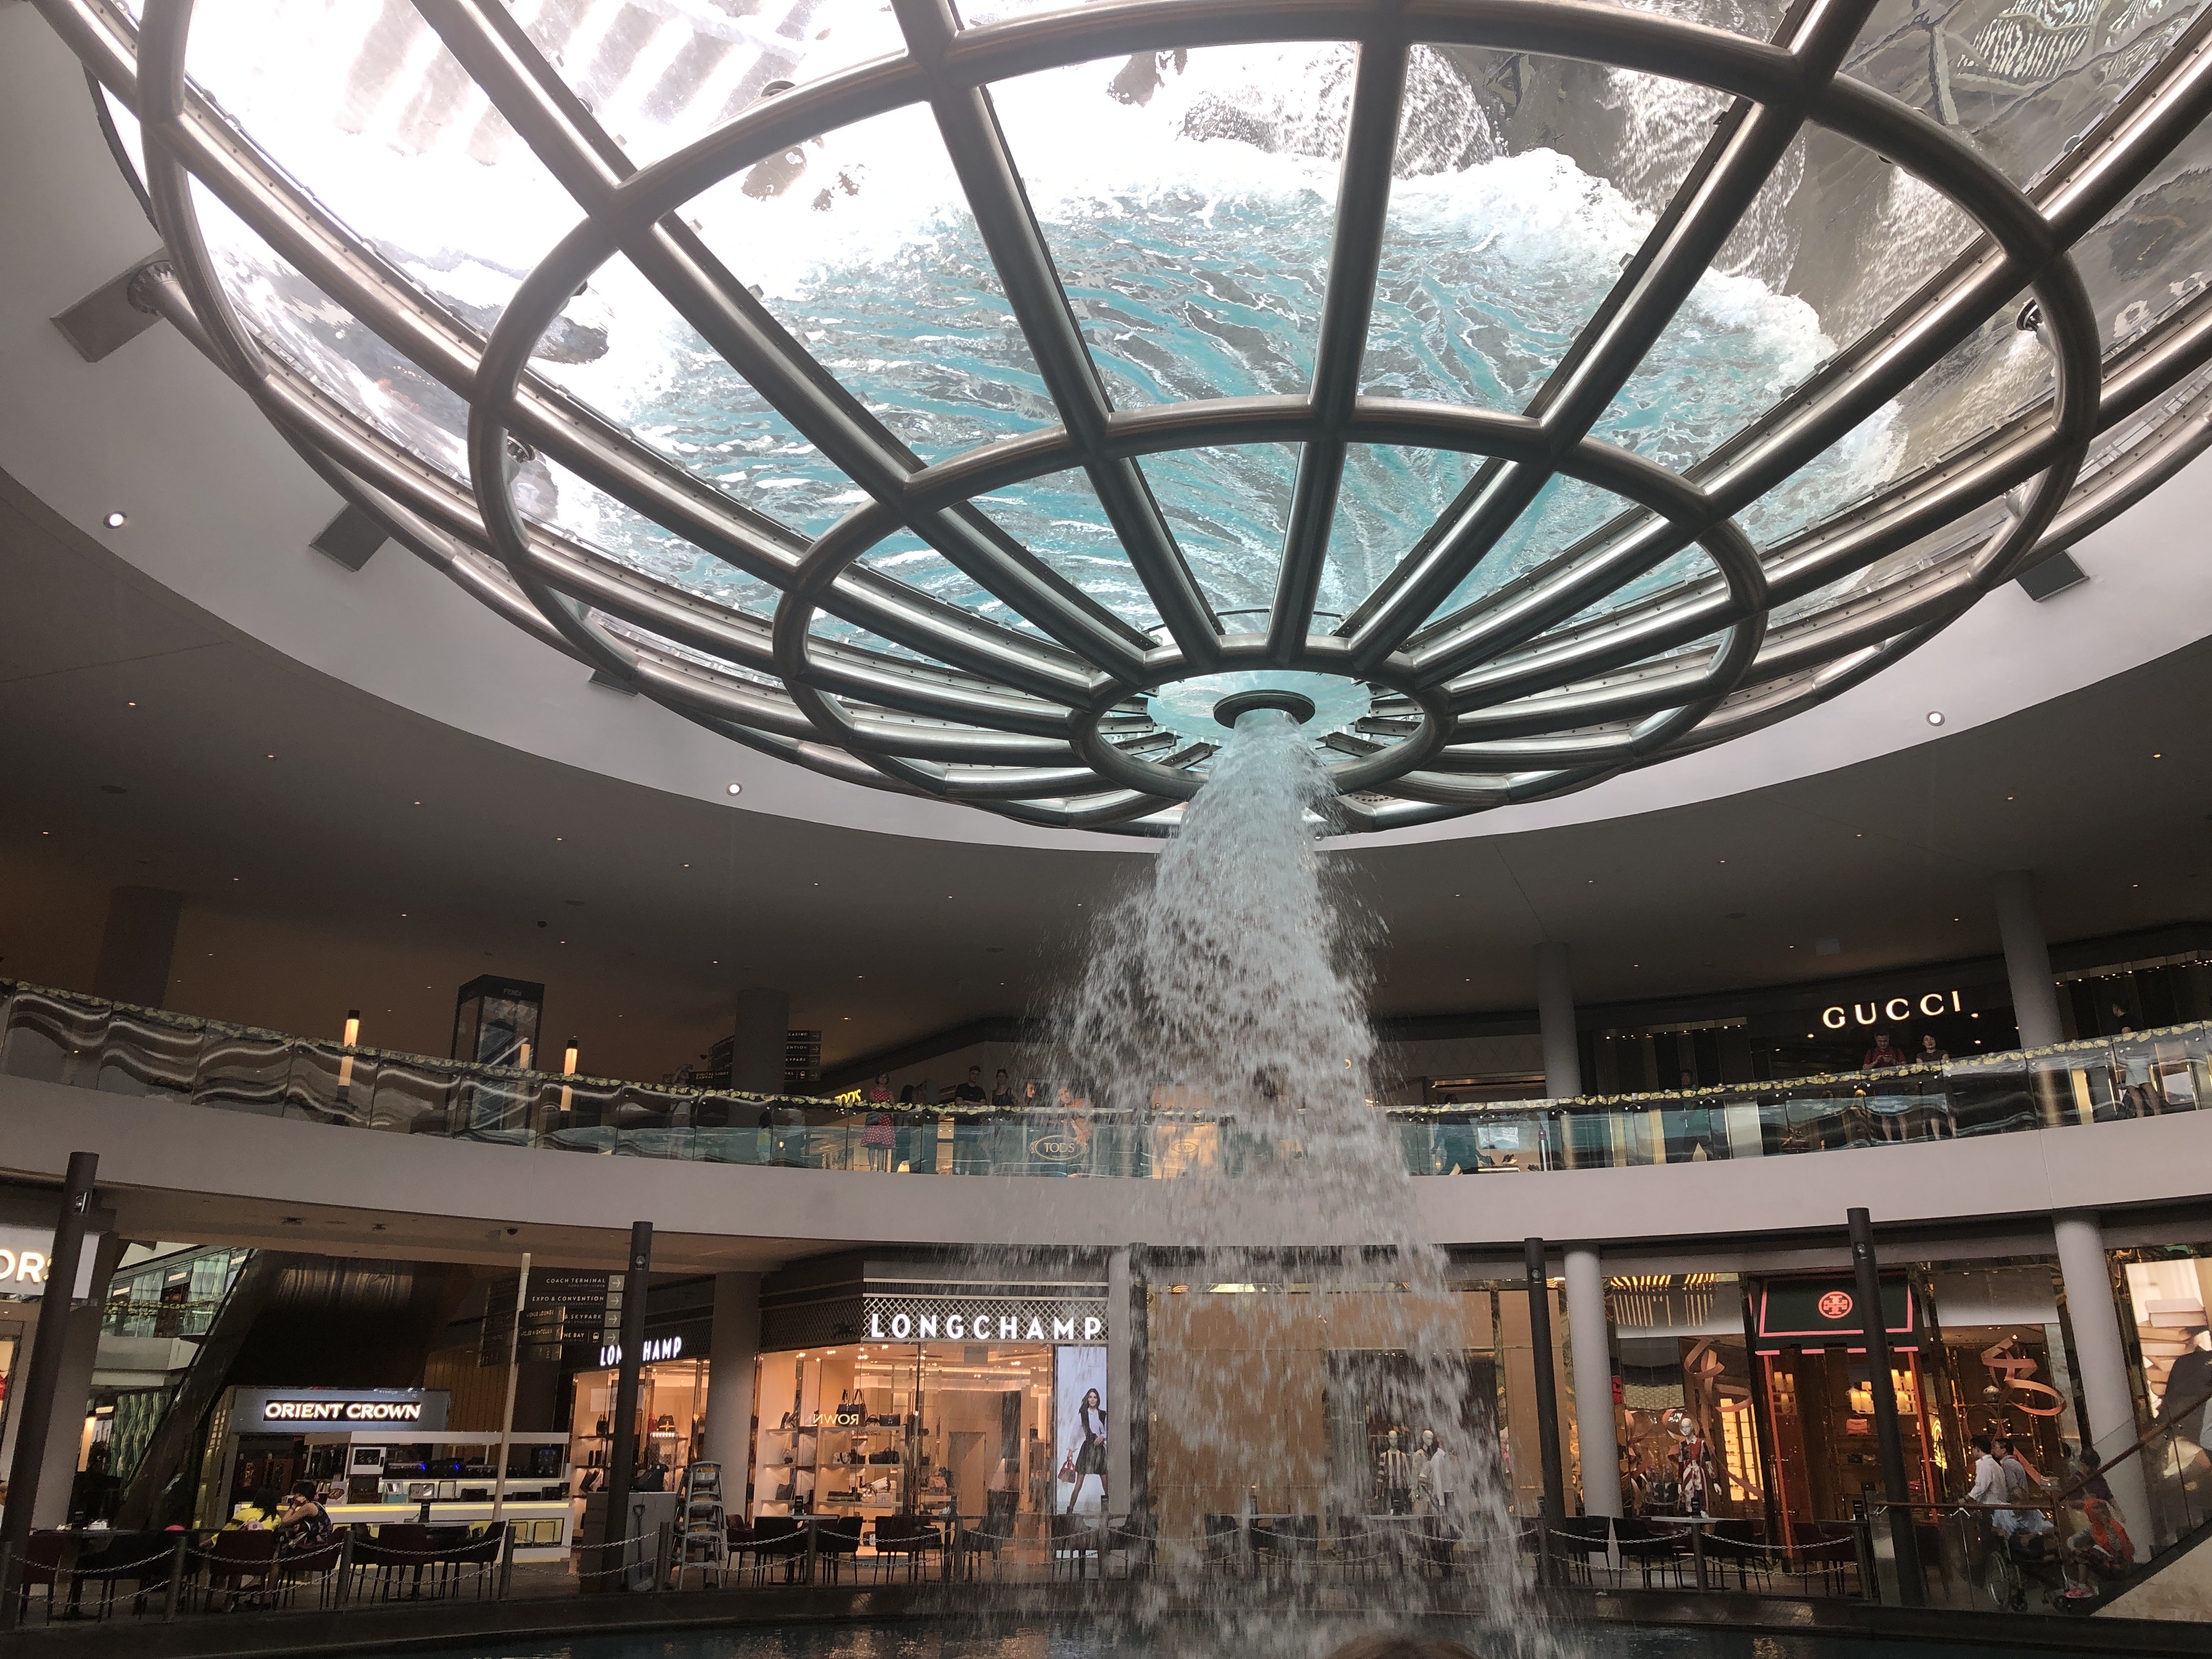
water, drain, plug, hole, singapore, building, light, sky, lighting, interior design, architecture, line, city, leisure, symmetry, ceiling, plant, sculpture, landmark, metropolitan area, glass, retail, urban area, art, human settlement, Roof lantern, fountain, mixed use, metal, cloud, tree, design, circle, reflection, lobby, dome, daylighting, commercial building, chandelier, water feature, roof, steel, night, light fixture, tourist attraction, shopping, airport terminal, airport